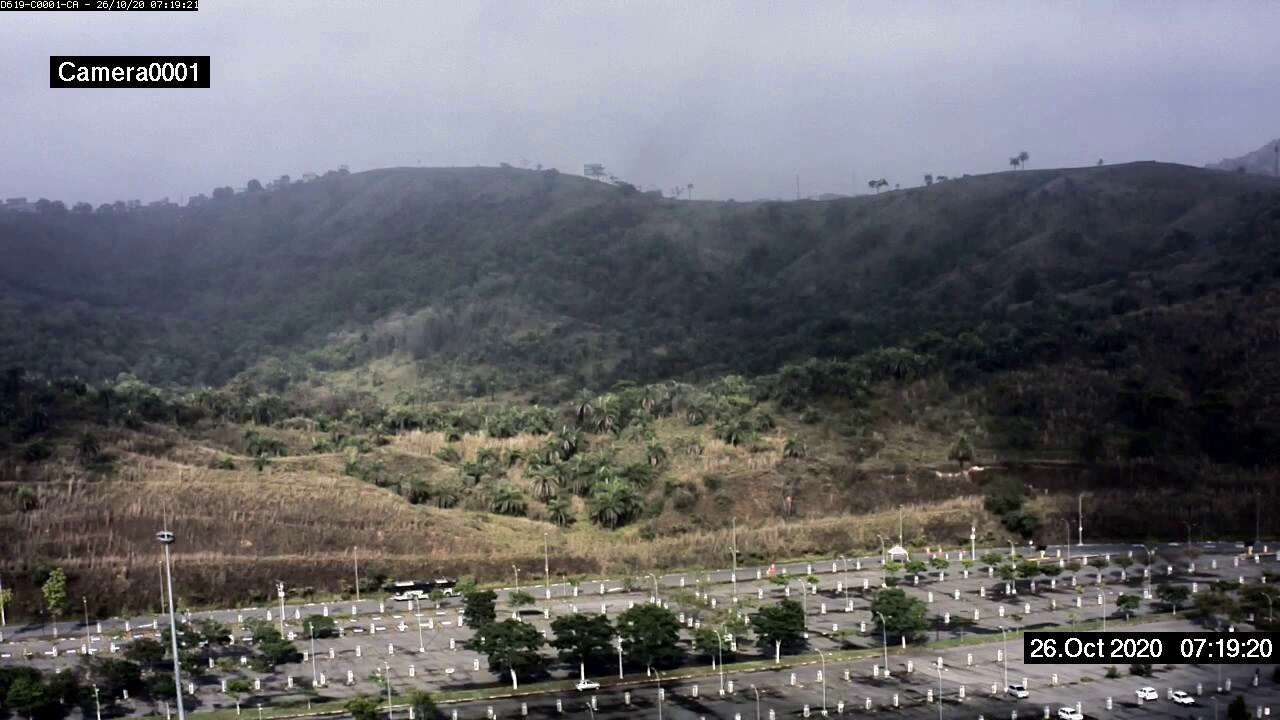
Fire: no
Smoke: no